Seowon

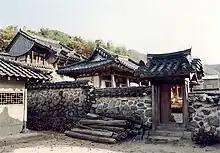
Galcheon Seowon

In 1741 (Yeongjo 17), when "seowon" were abolished due the corruption associated with them and because of their role in factional politics, the number of seowon was close to 1,000.